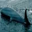
Label: whale